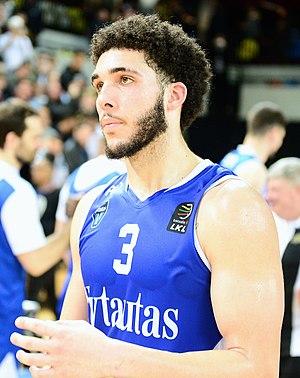
LiAngelo Ball, de son vrai nom LiAngelo Robert Ball, né le 24 novembre 1998 à Anaheim en Californie, est un joueur de basket-ball américain. Il commence sa carrière professionnelle avec le club de BC Prienai de la Ligue lituanienne de basket-ball, puis il évolue ensuite avec les Los Angeles Ballers, club de la nouvelle ligue professionnelle Junior Basketball Association.